Question: What color is the brick?
Tambaya: Wani launi ne bulo ɗin?
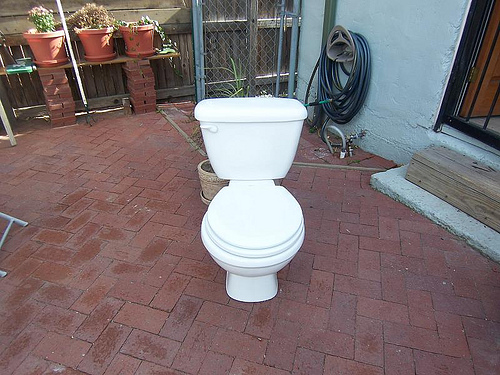
Answer: Red.
Amsa: Ja.